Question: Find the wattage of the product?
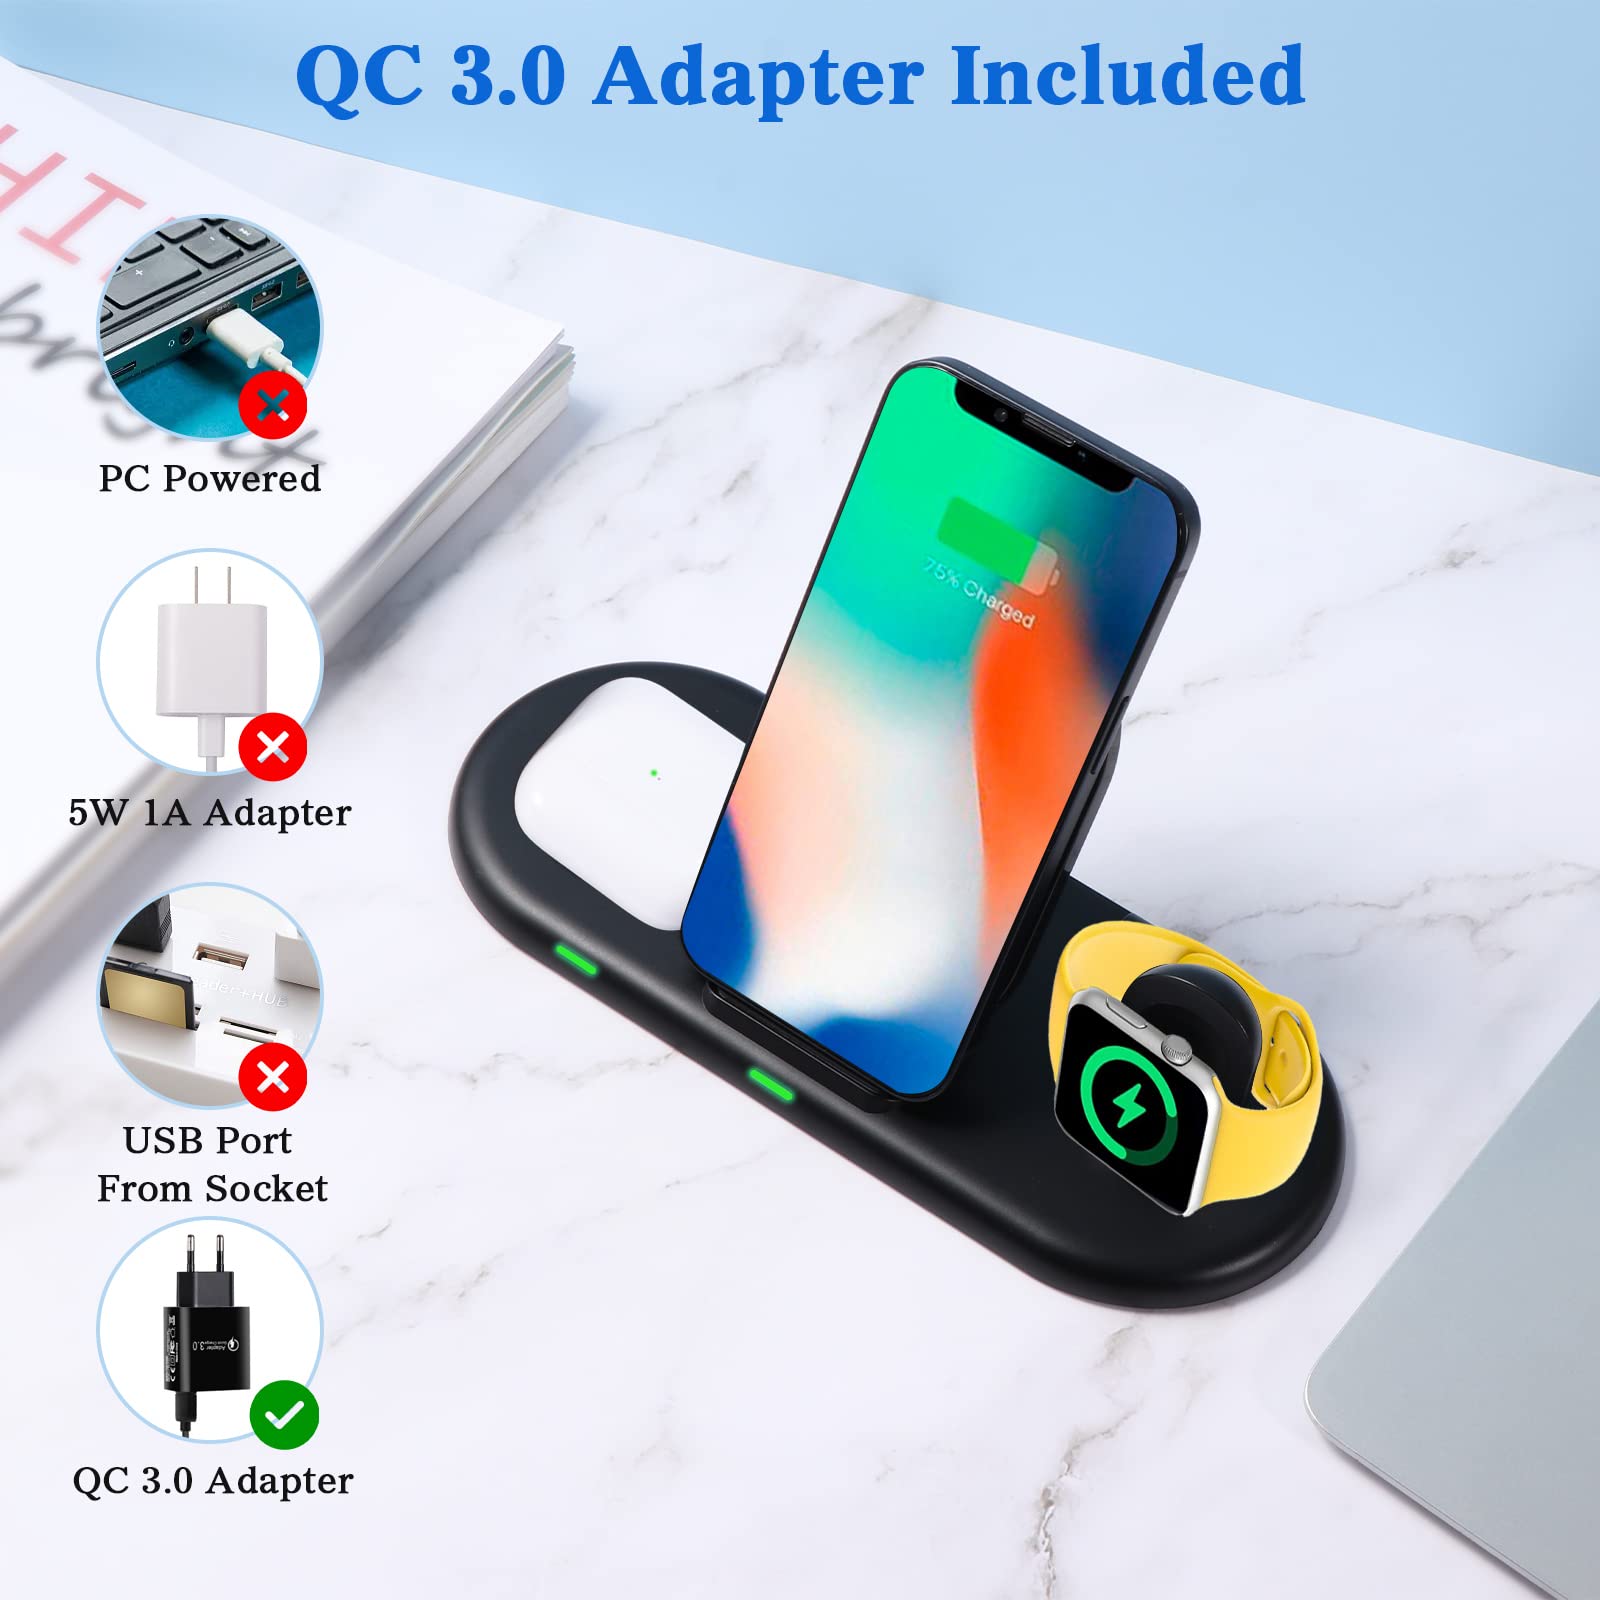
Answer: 5.0 watt